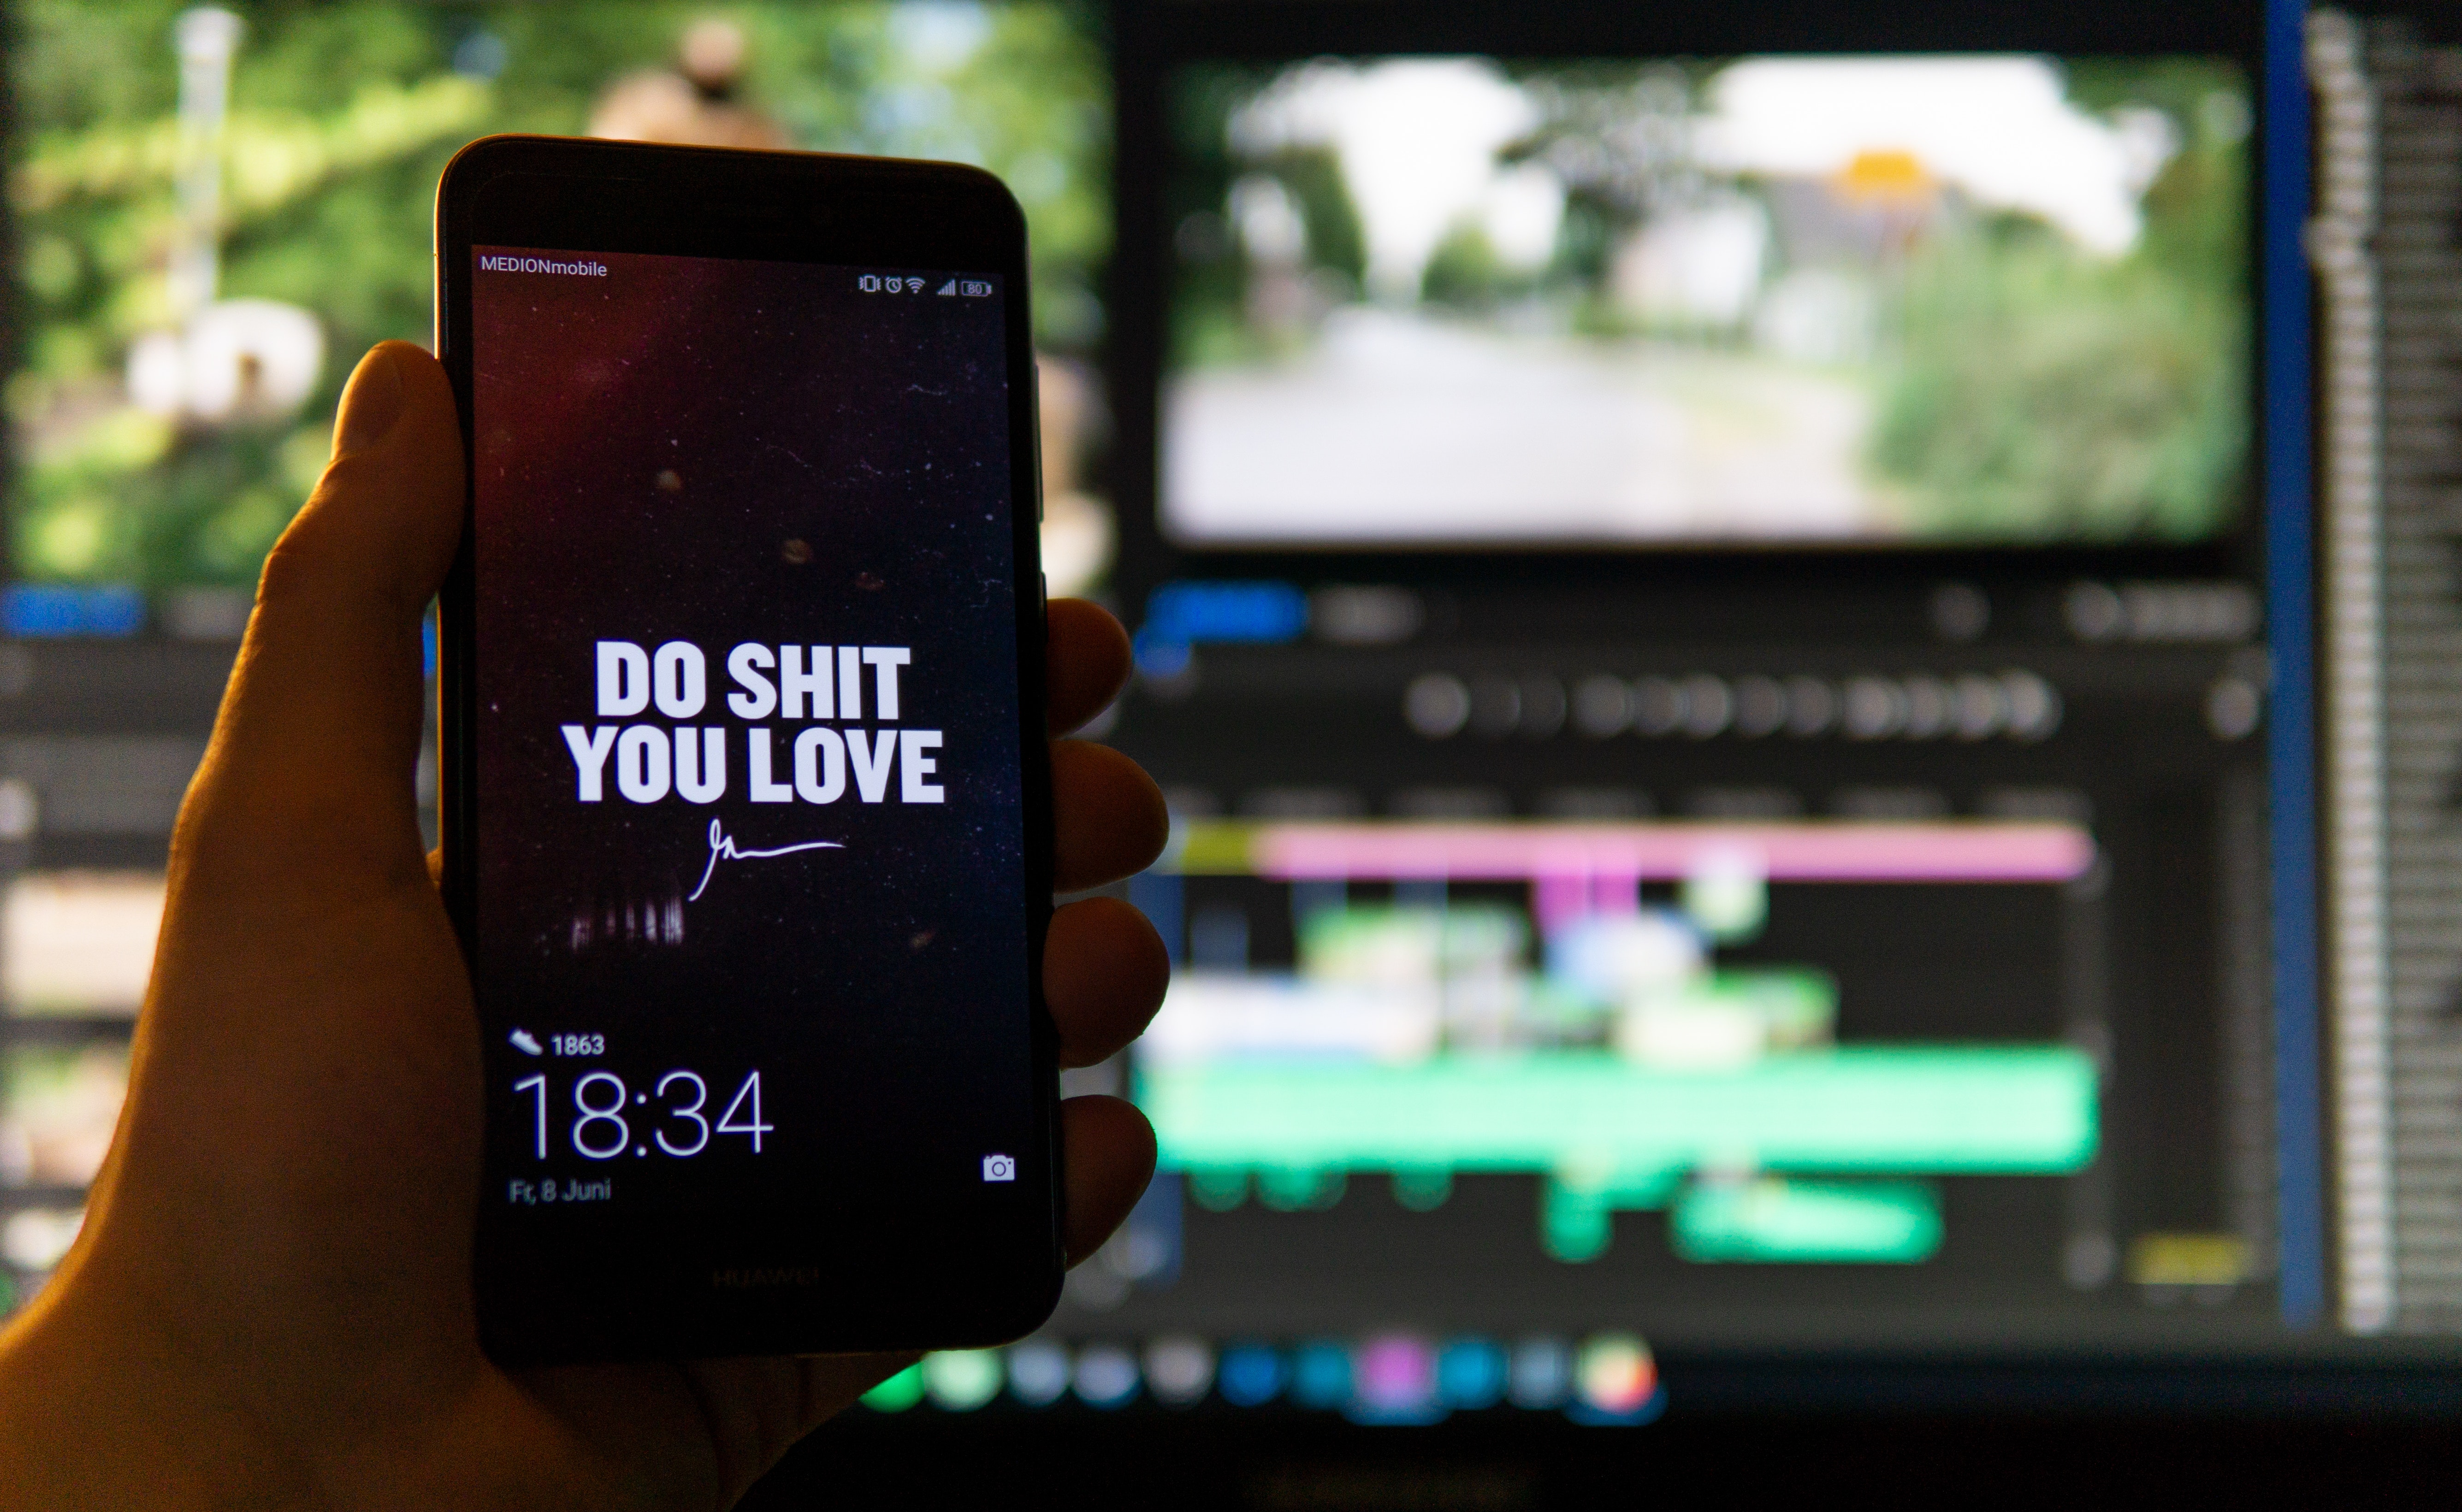
gadget, electronic device, technology, mobile phone, display device, communication device, electronics, cellular network, multimedia, smartphone, font, advertising